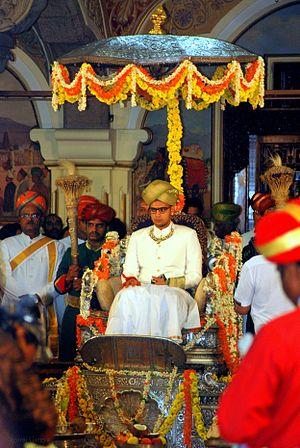
La dynastie des Wodeyâr - notée aussi Odeyâr - était une dynastie princière indienne qui régna sur l'État de Mysore de 1399 à 1947.